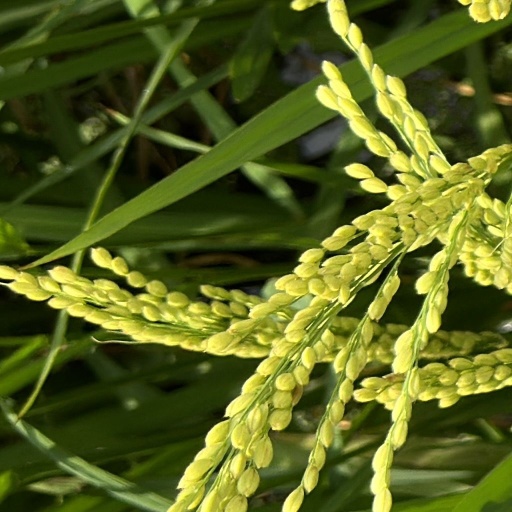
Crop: rice